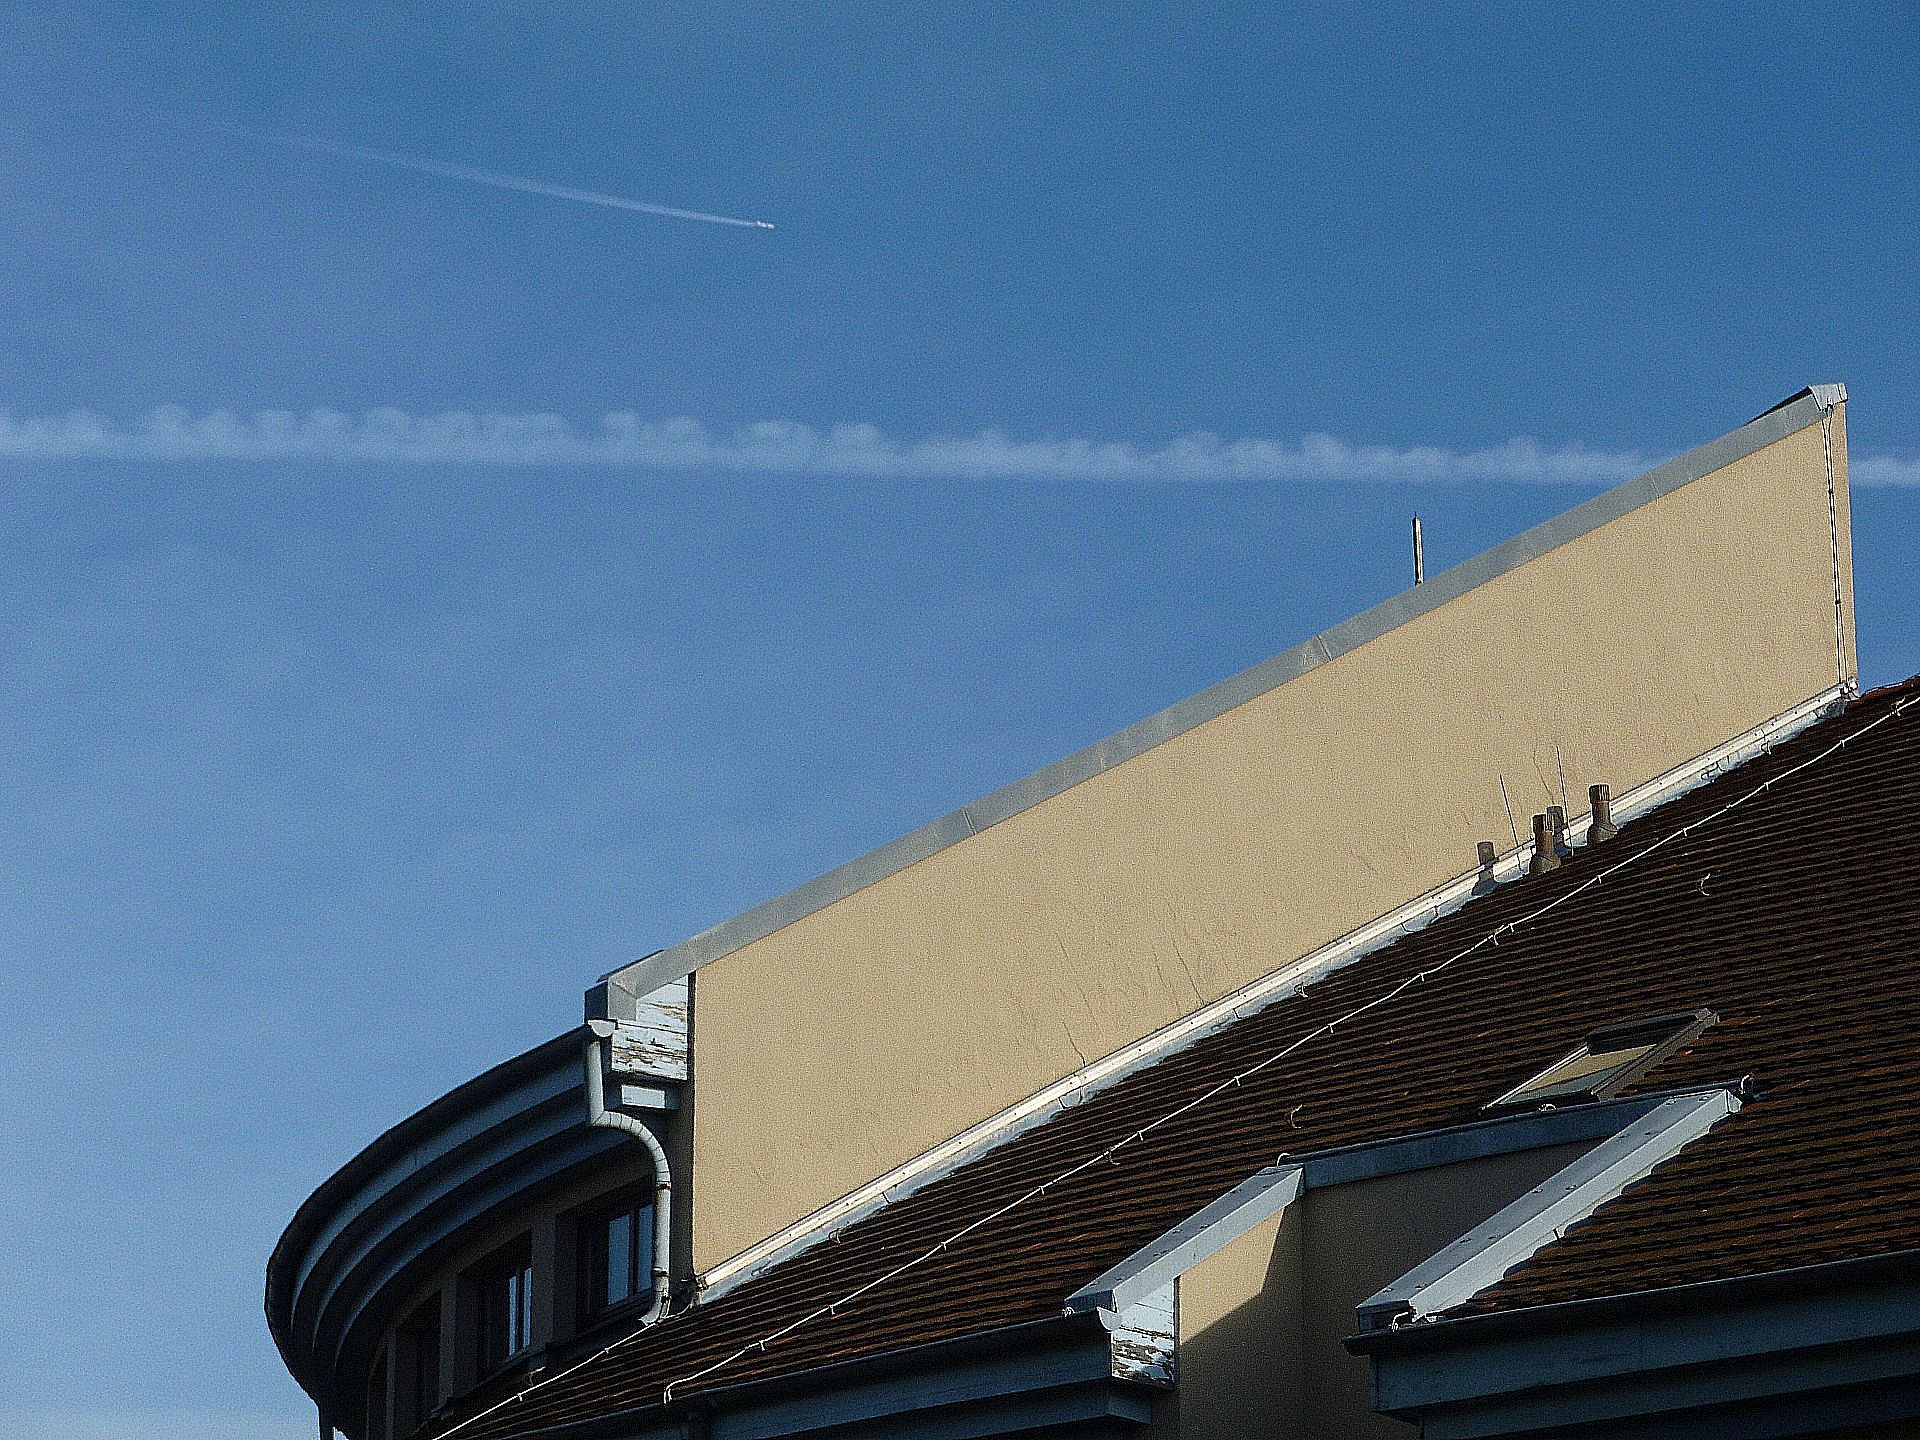
architecture, structure, sky, roof, aircraft, facade, blue